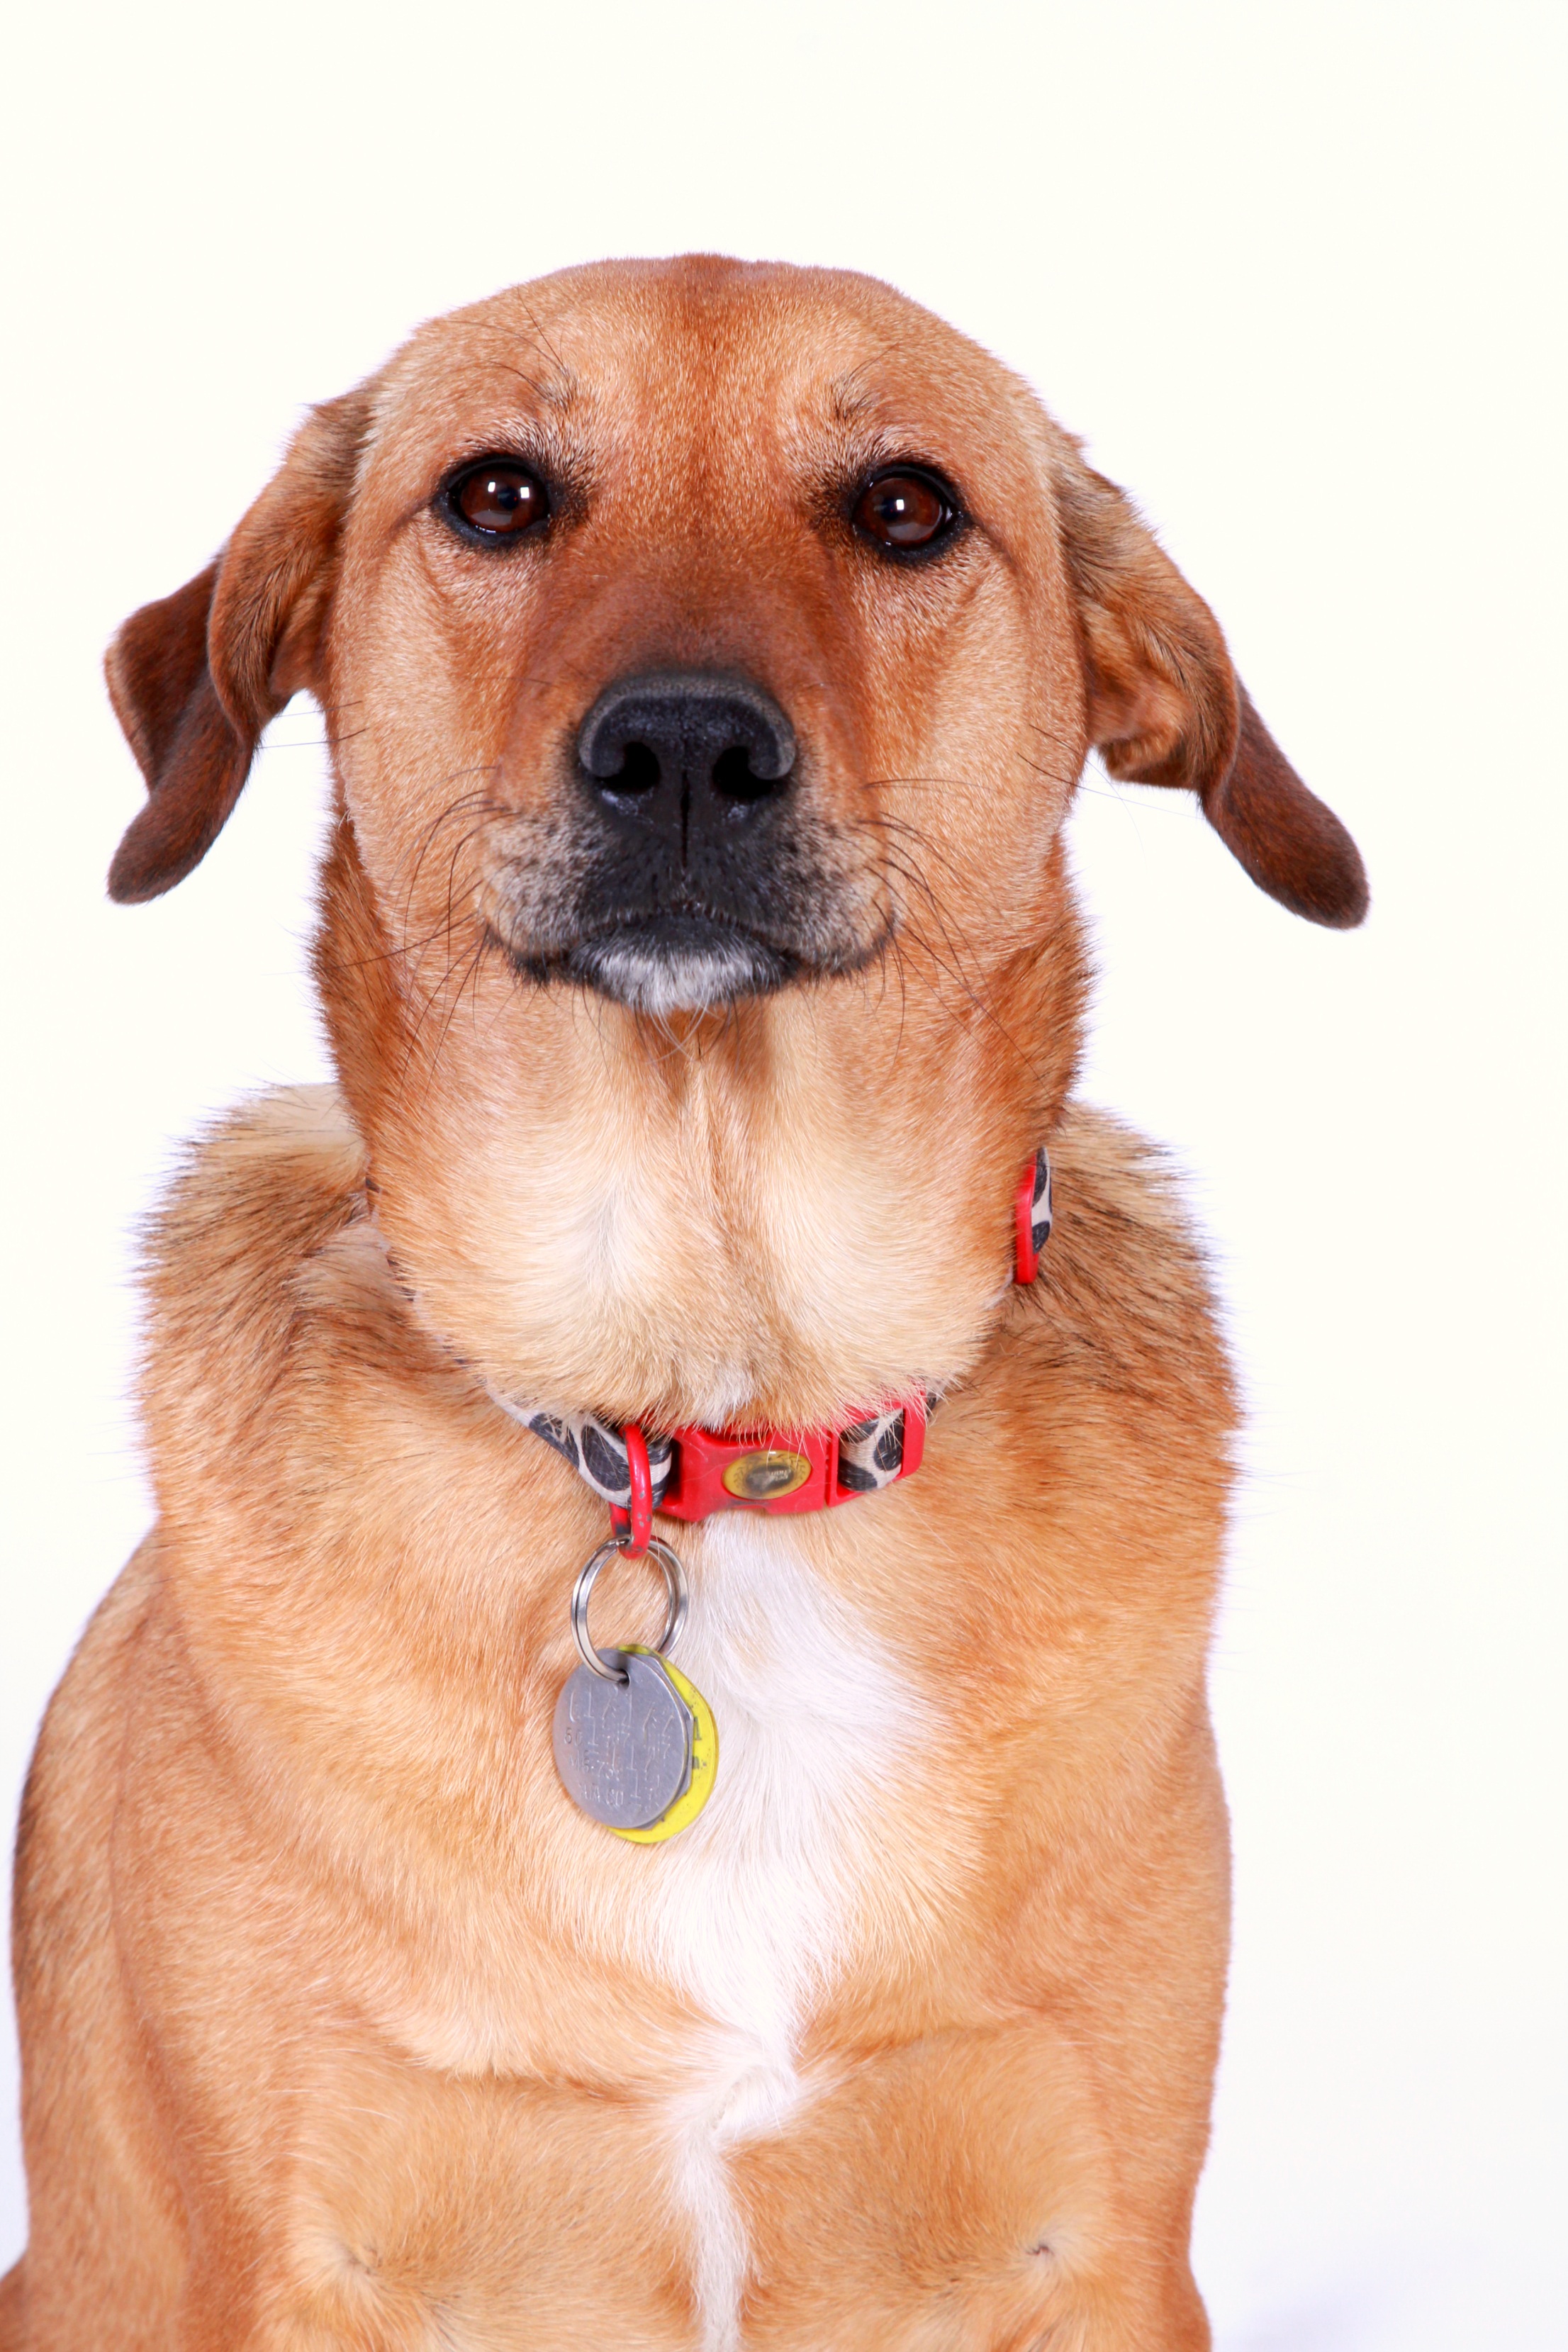
puppy, dog, animal, cute, pet, brown, mammal, nose, labrador retriever, dog breed, street dog, dog like mammal, dog crossbreeds, black mouth cur, broholmer, redbone coonhound